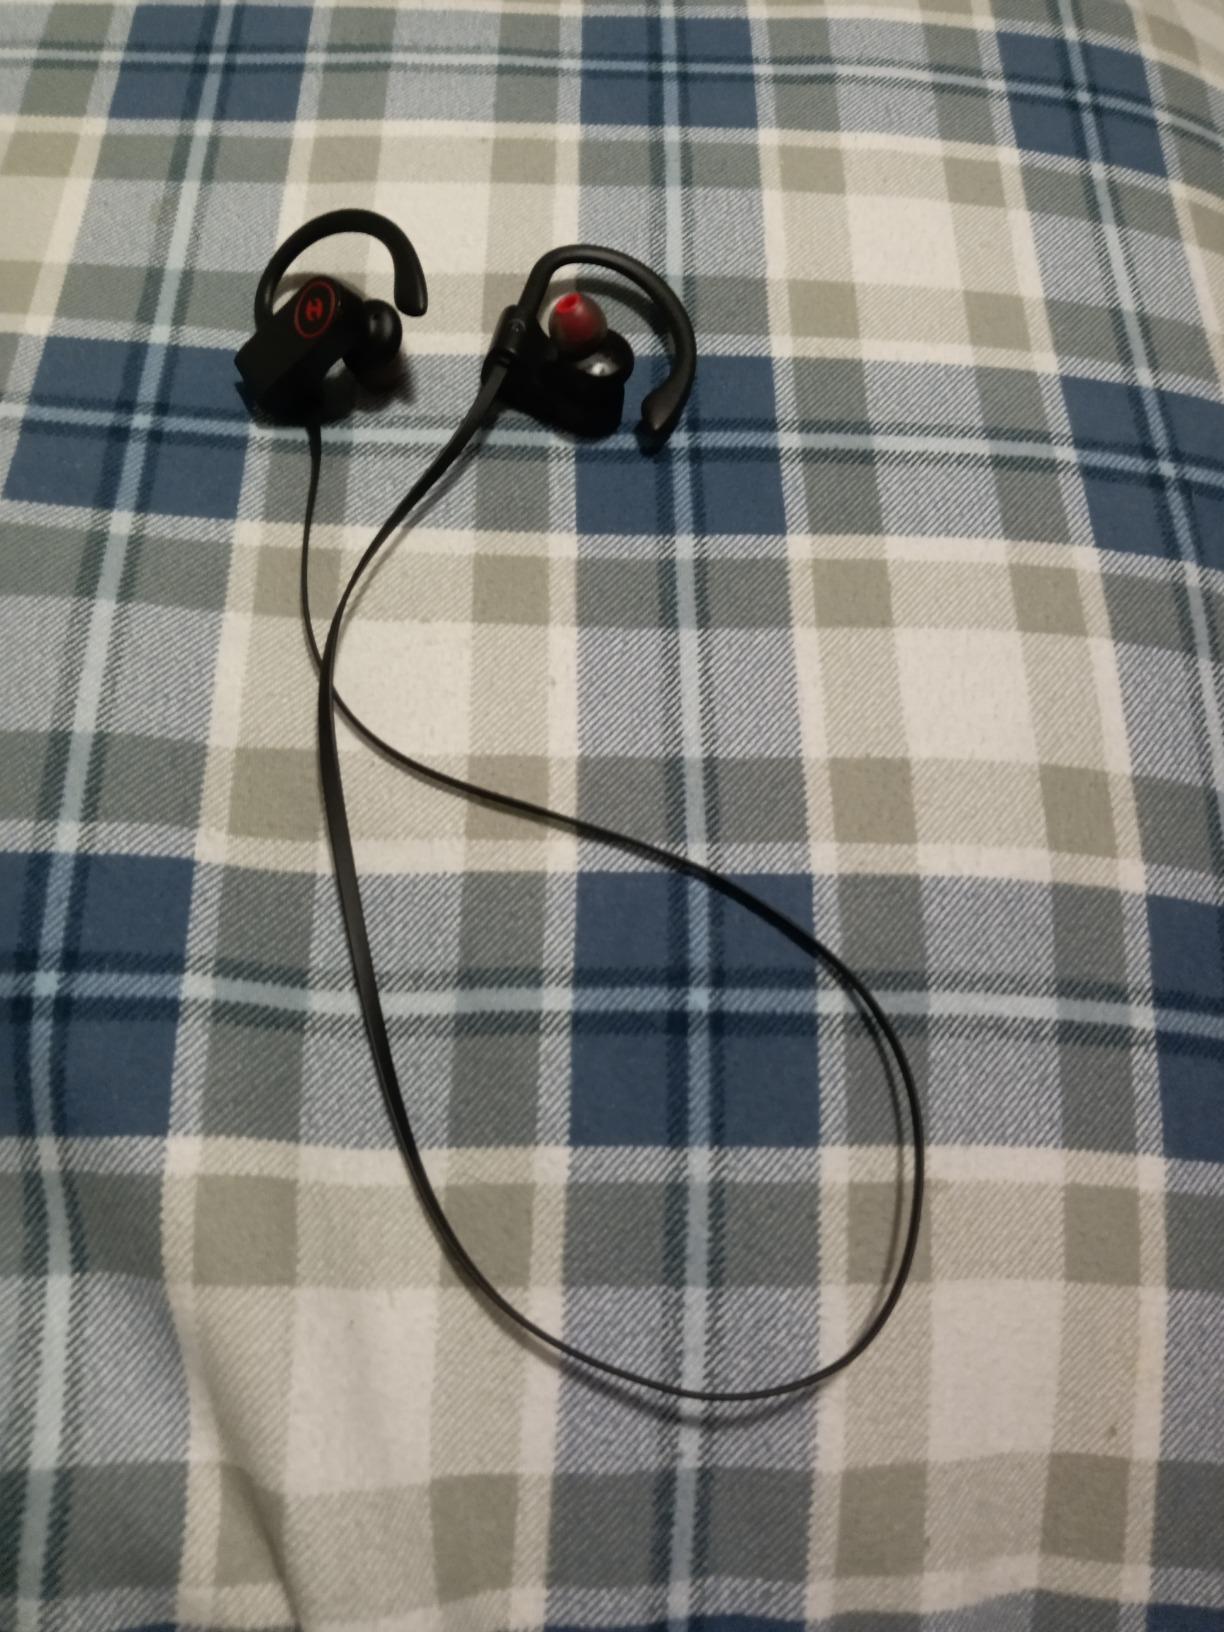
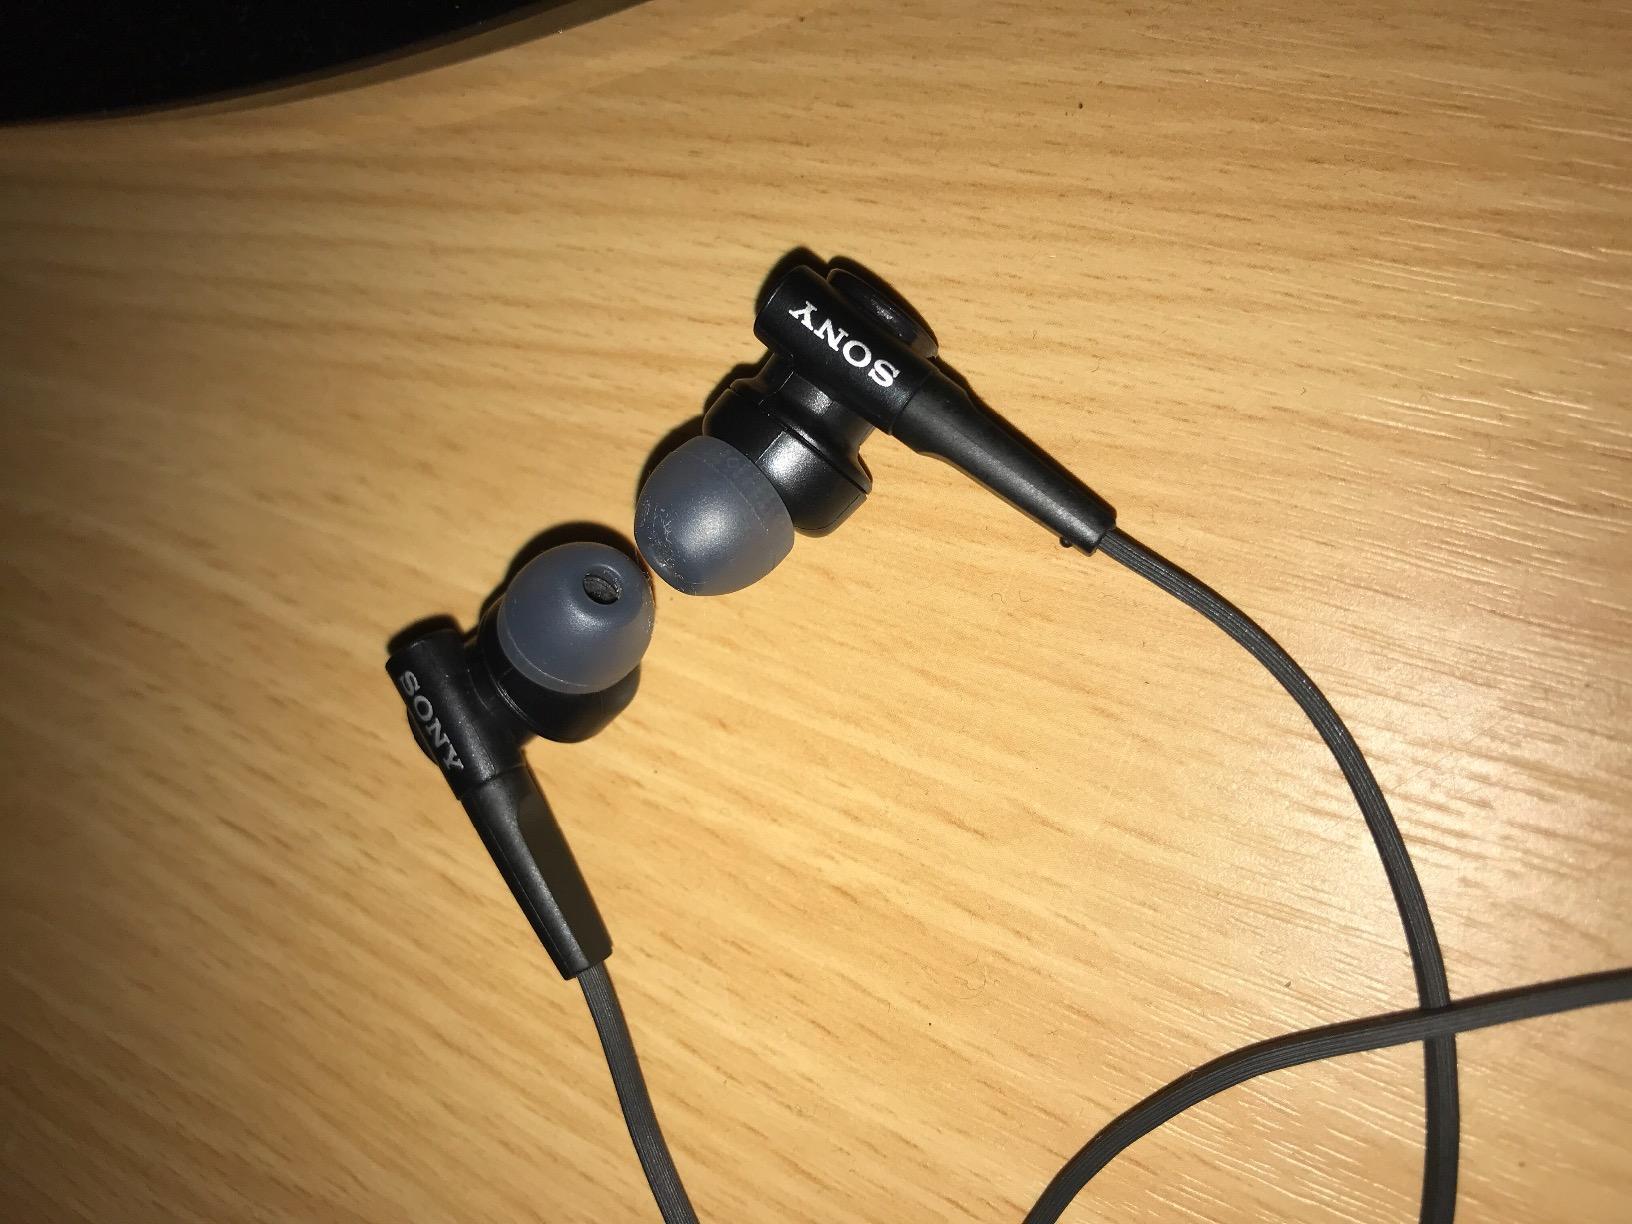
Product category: headphones
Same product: no